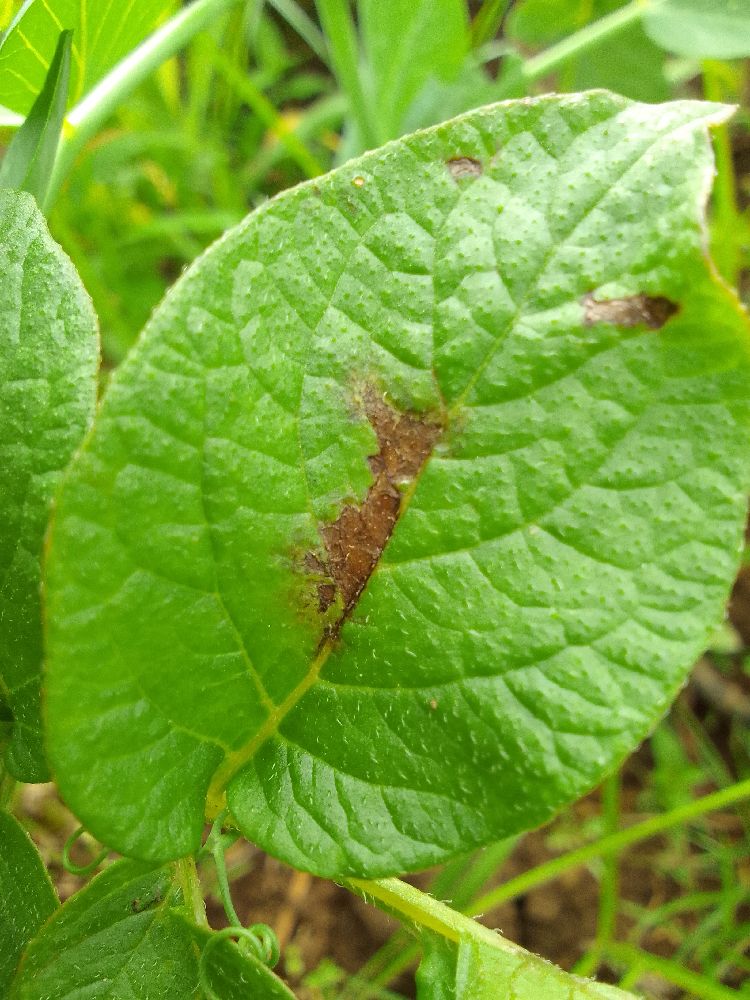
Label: Late blight